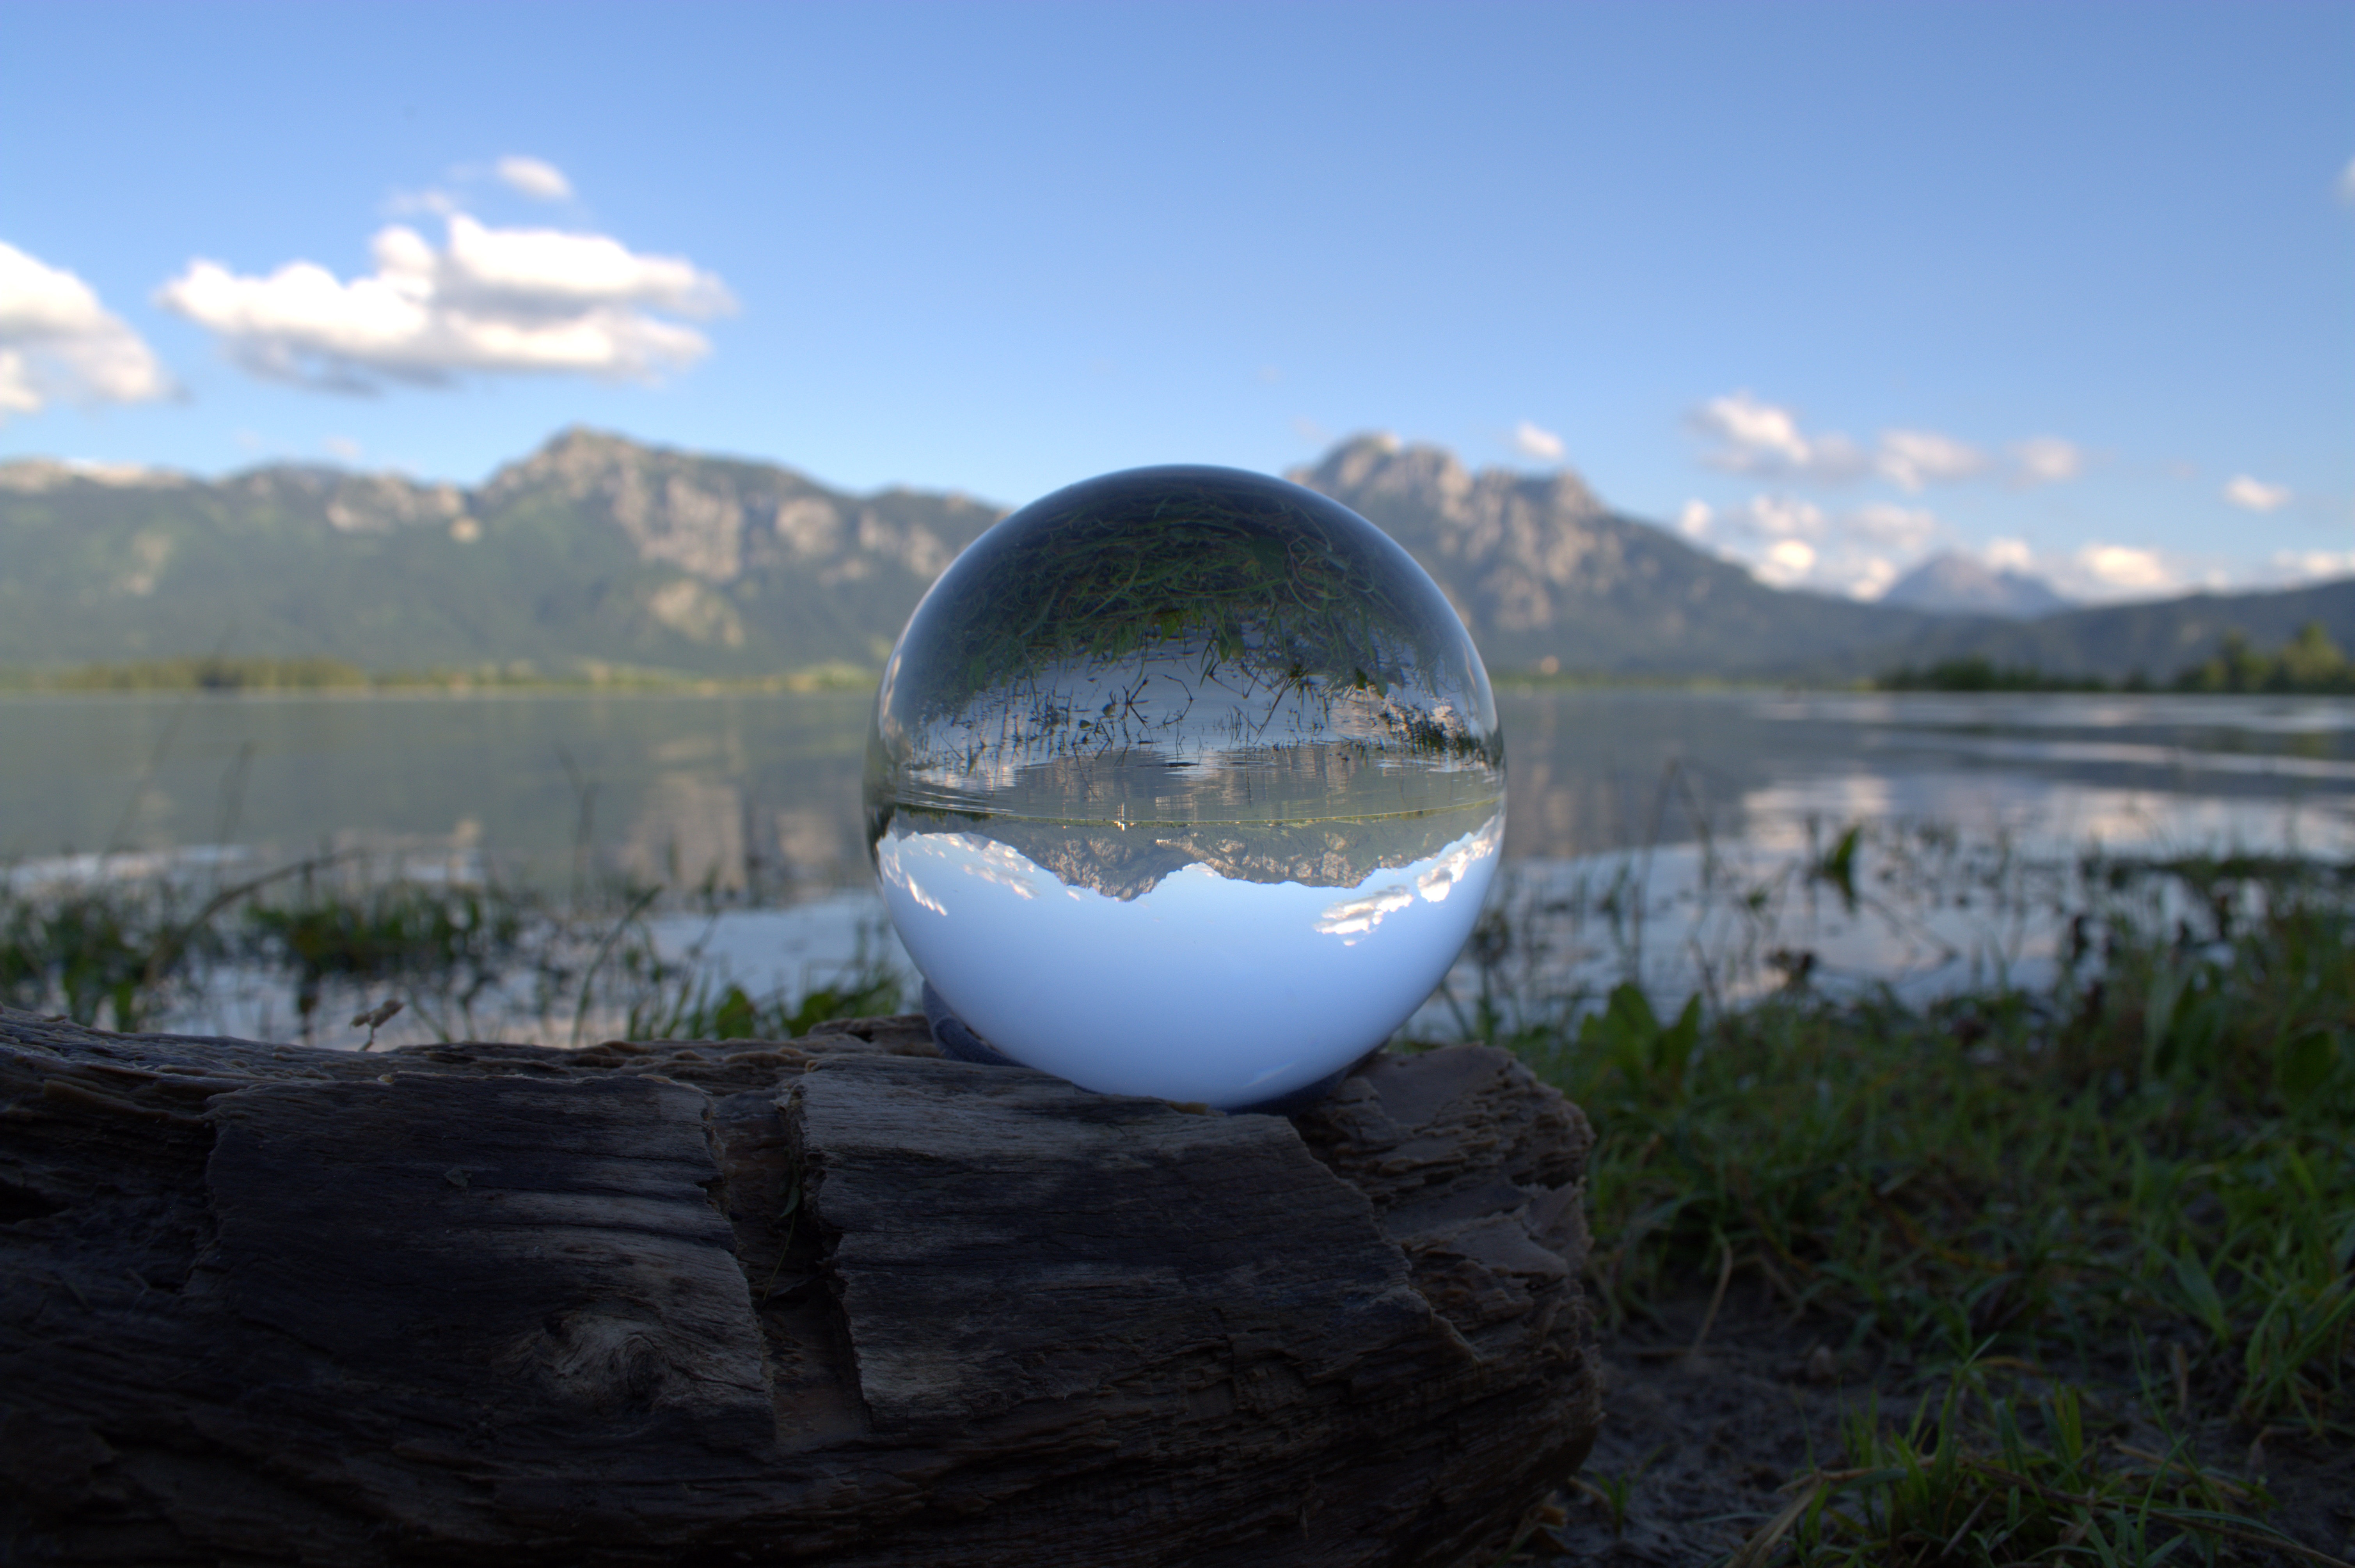
landscape, sea, water, sunlight, panorama, reflection, vehicle, alpine, ball, outlook, glass ball, globe image, lake forggensee, atmosphere of earth